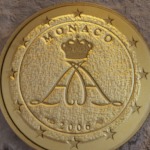
Coin value: 50cents
Country: mo
Edition: 2006